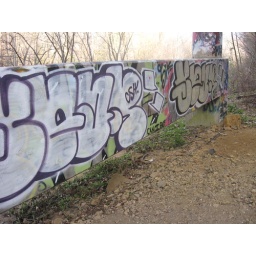
under the bridge at highway 5 and 96